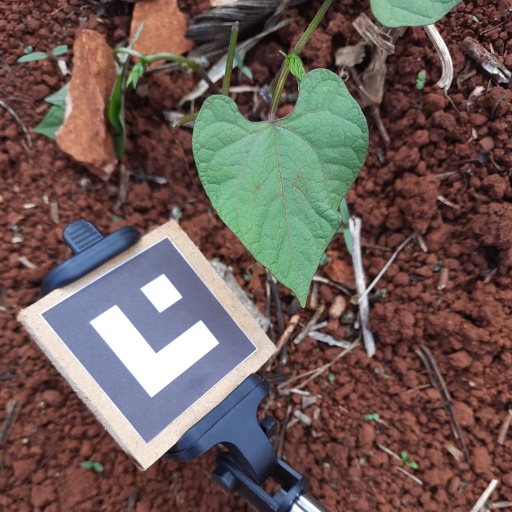
Observations: wavy surface, no eating holes, under shade